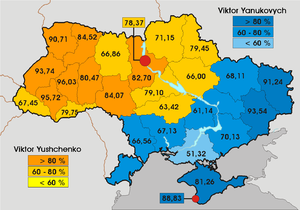
Résultats du second tour de l'élection présidentielle ukrainienne (26/12/04)
L'Ukraine est une république multipartite à régime parlementaire. Le pouvoir exécutif est exercé par le Cabinet dirigé par un Premier ministre tandis que le pouvoir législatif est dévolu à la Rada, un parlement monocaméral.
L'élection présidentielle organisée en novembre et décembre 2004 en Ukraine a vu s'opposer, à deux reprises, le Premier ministre Viktor Ianoukovytch et l'ancien Premier ministre et dirigeant de l'opposition Viktor Iouchtchenko. Les élections se sont déroulées dans un climat tendu, sur fond de fraudes électorales et de manipulations médiatiques. La rumeur d'un empoisonnement de Iouchtchenko par les services secrets de Ianoukovytch a été un élément central du débat.
L'Ukraine est un État d'Europe orientale, le deuxième d'Europe par sa superficie. Elle est bordée par la mer Noire et la mer d'Azov au sud, frontalière avec la Russie au nord-est et à l'est, avec la Biélorussie au nord, avec la Pologne à l'ouest-nord-ouest, avec la Slovaquie et la Hongrie à l'ouest et avec la Roumanie et la Moldavie au sud-ouest.
Le terme Europe médiane désigne, dans certains ouvrages comme Fragments d'Europe, des pays européens situés entre les pays germanophones et russophones. Il n'y a pas de plein accord entre les auteurs au sujet des pays à inclure dans cet ensemble : certains y comptent l'ensemble des PECO et même la Grèce, d'autres en excluent, par exemple, l'Estonie, la Lettonie, la Bosnie-Herzégovine. Les auteurs germanophones n'y incluent que les pays ayant des frontières communes avec l'Allemagne ou l'Autriche.